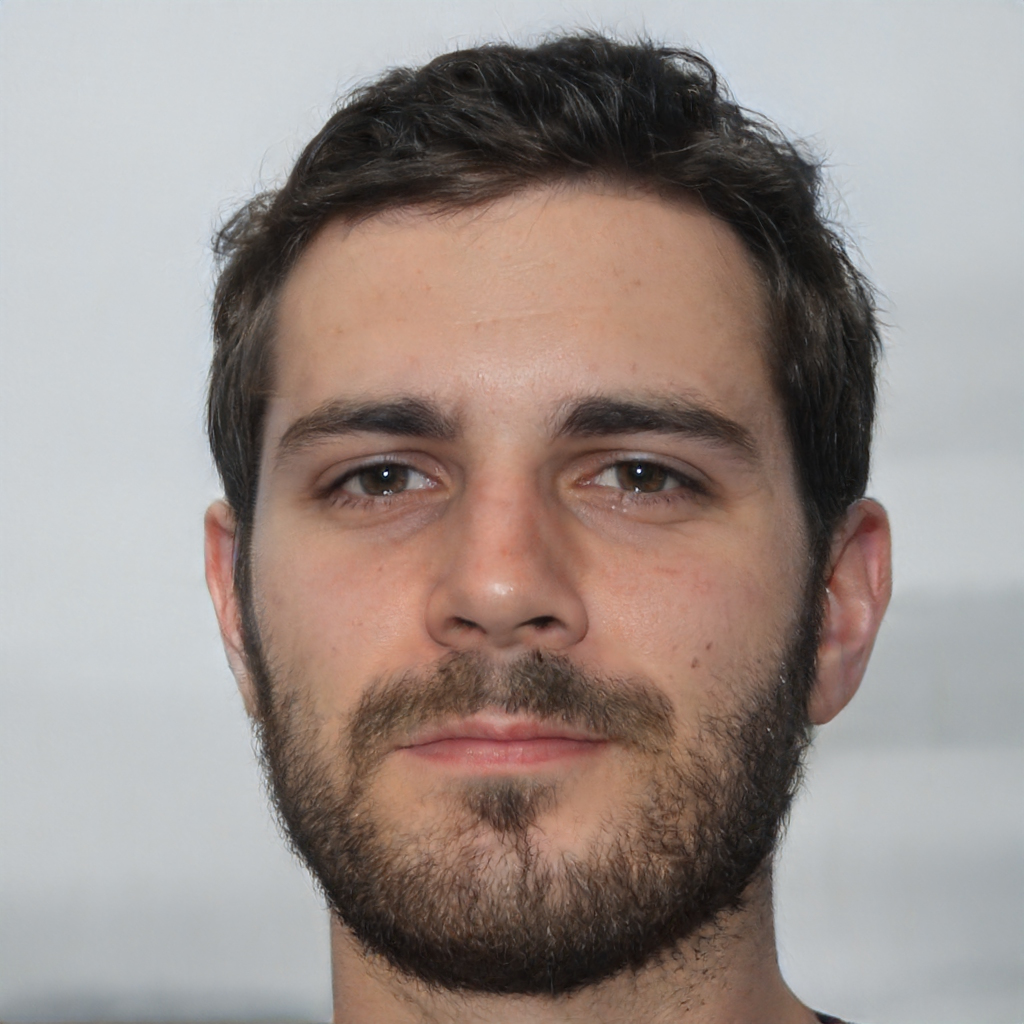
Gender: Male